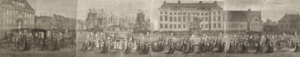
Christian Gyldenløve
Andreas Reinhardts stik af Christian Gyldenløves ligtog på vej over Kongens Nytorv. Gengivet fra et løst eksemplar, der blev solgt hos Bruun Rasmussen i 2003.
Christian Gyldenløve var officer, søn af Christian 5. og Sophie Amalie Moth. 1679 fik han patent på navnet Gyldenløve.